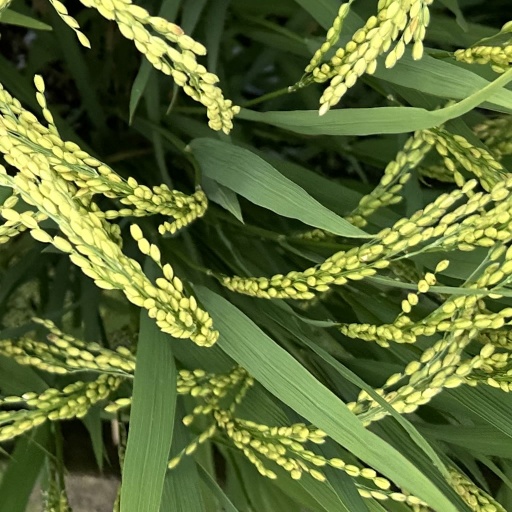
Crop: rice